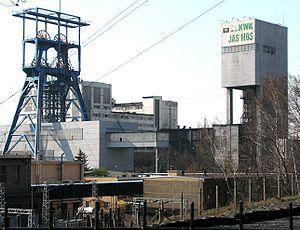
La mine de Jas-Mos est une mine souterraine de charbon située en Pologne.